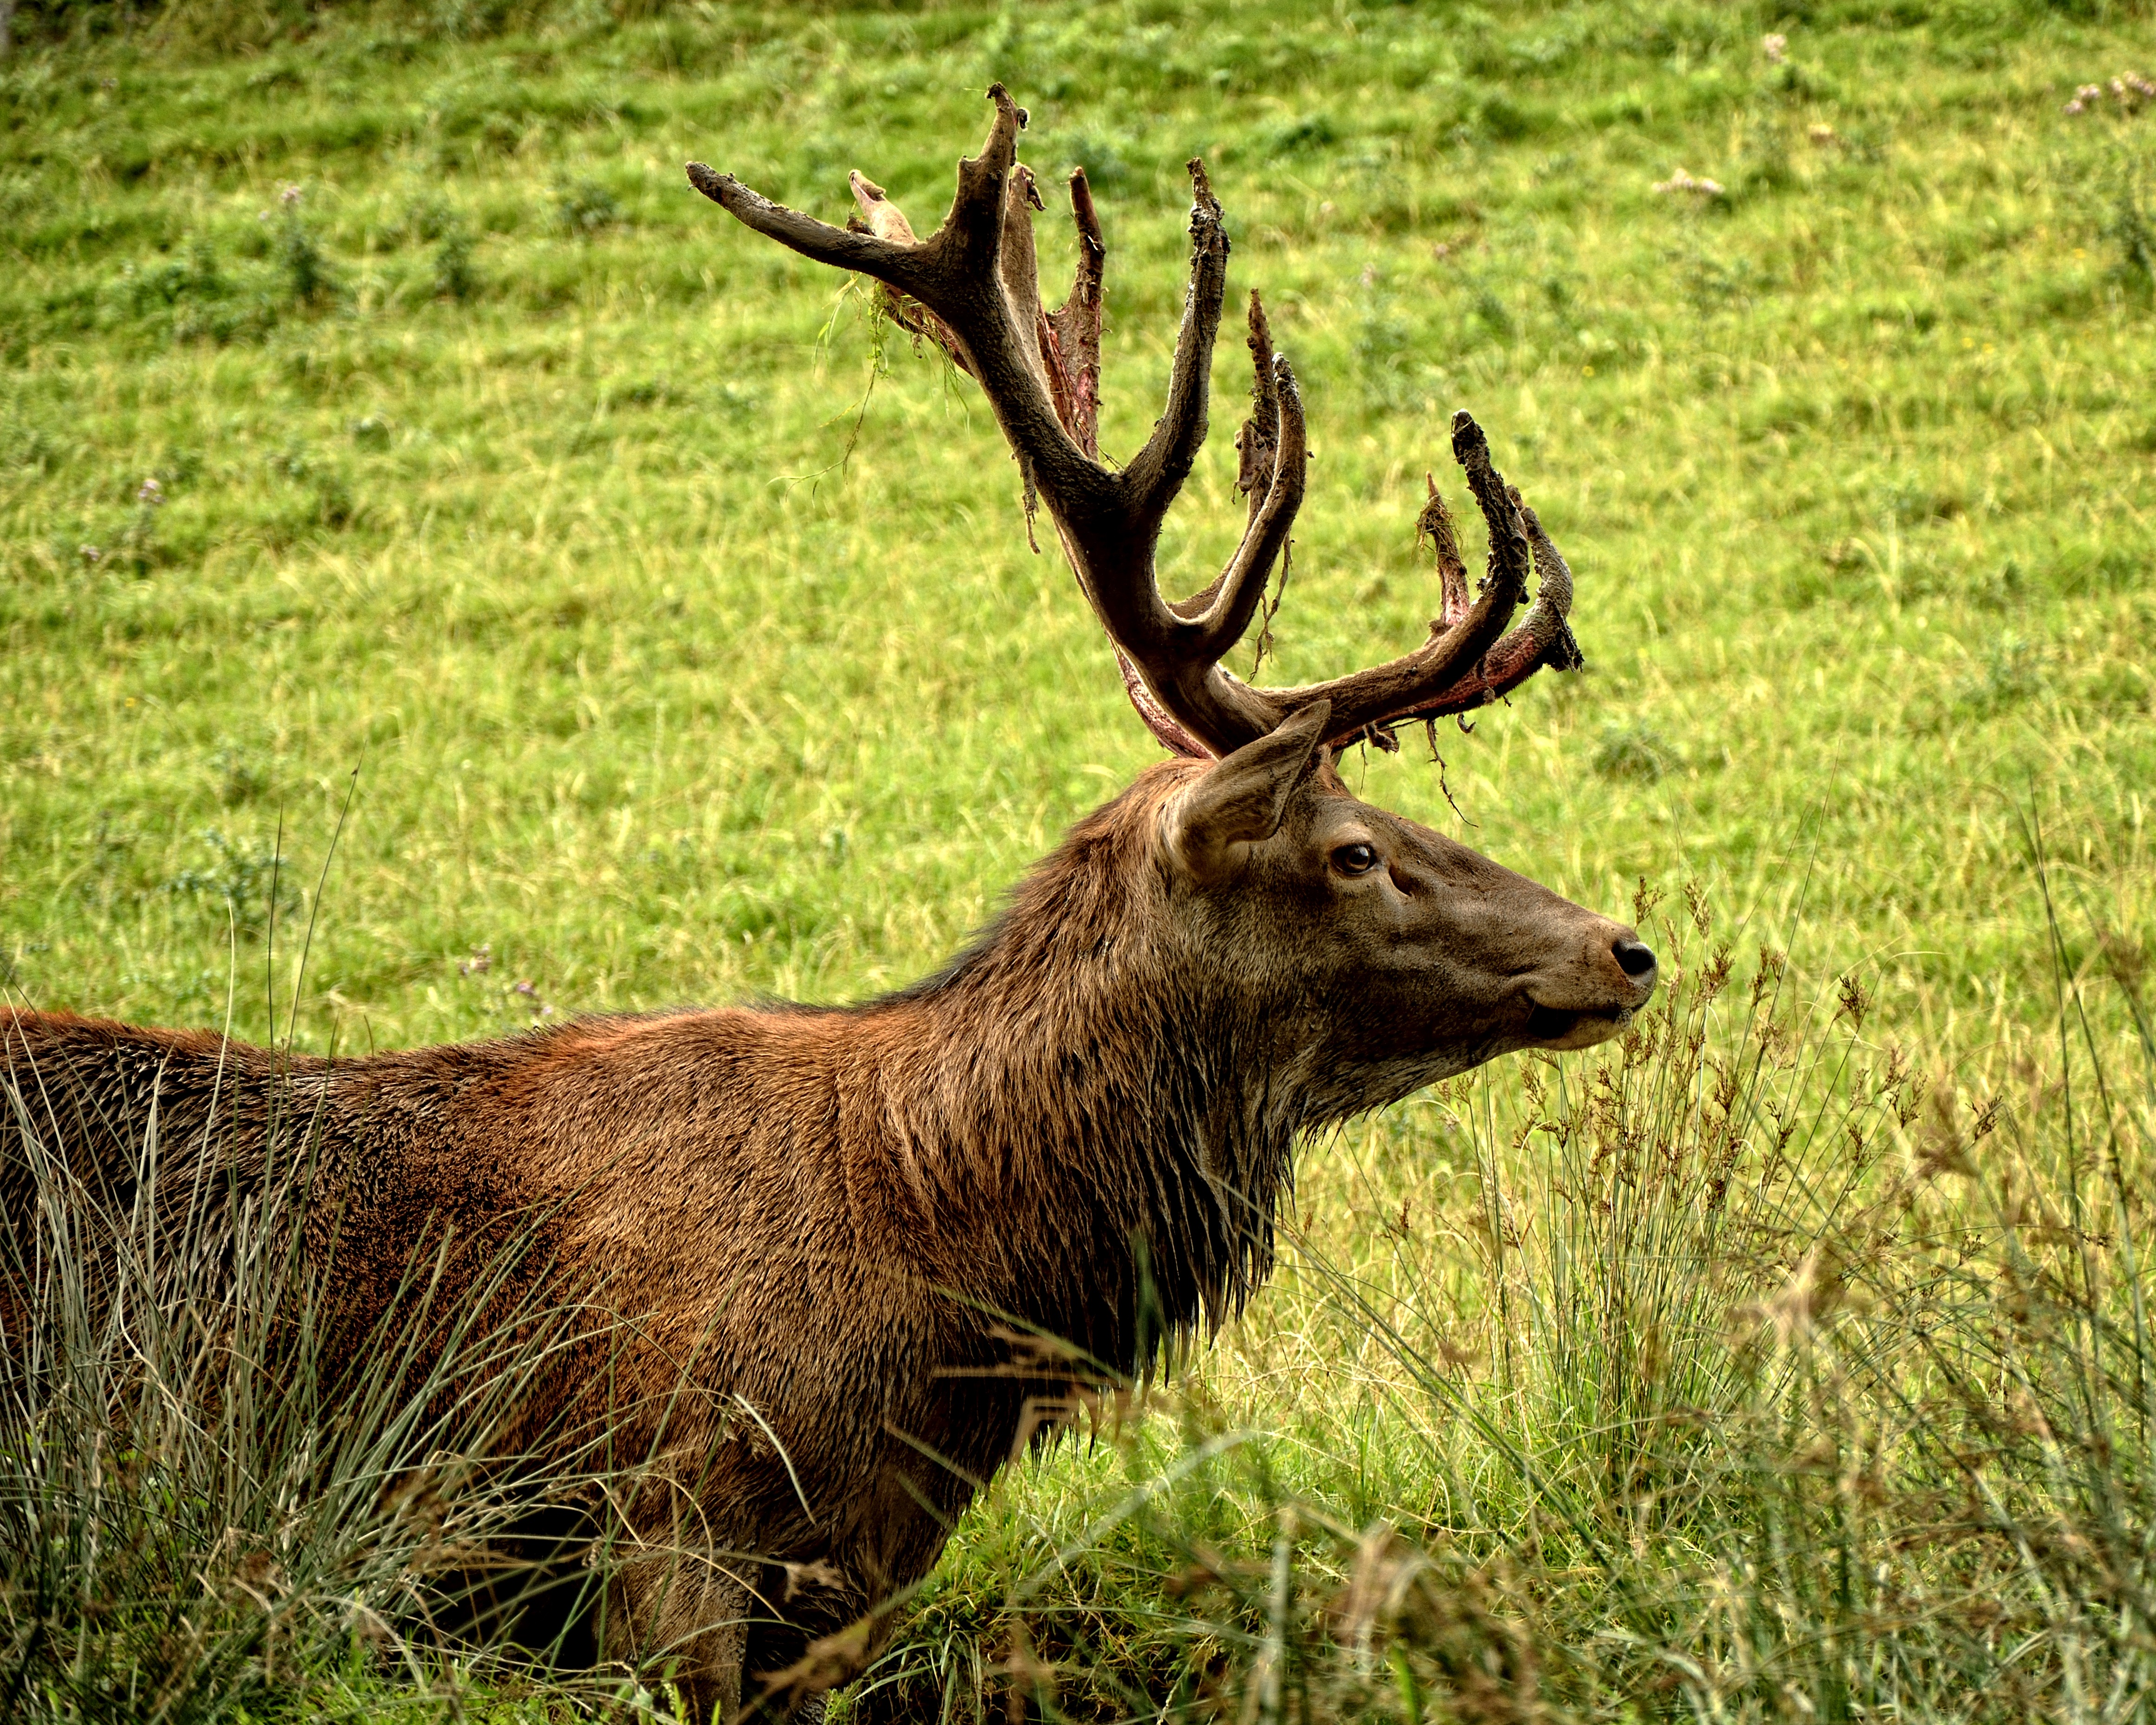
nature, forest, prairie, animal, male, wildlife, wild, deer, horn, mammal, fauna, antler, grassland, vertebrate, handsome, hirsch, animal world, paarhufer, elk, red deer, antler carrier, white tailed deer, real deer, cervus elaphus, musk deer